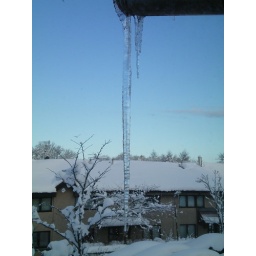
The view from the desk in my home office where I've been working for the best part of the week.